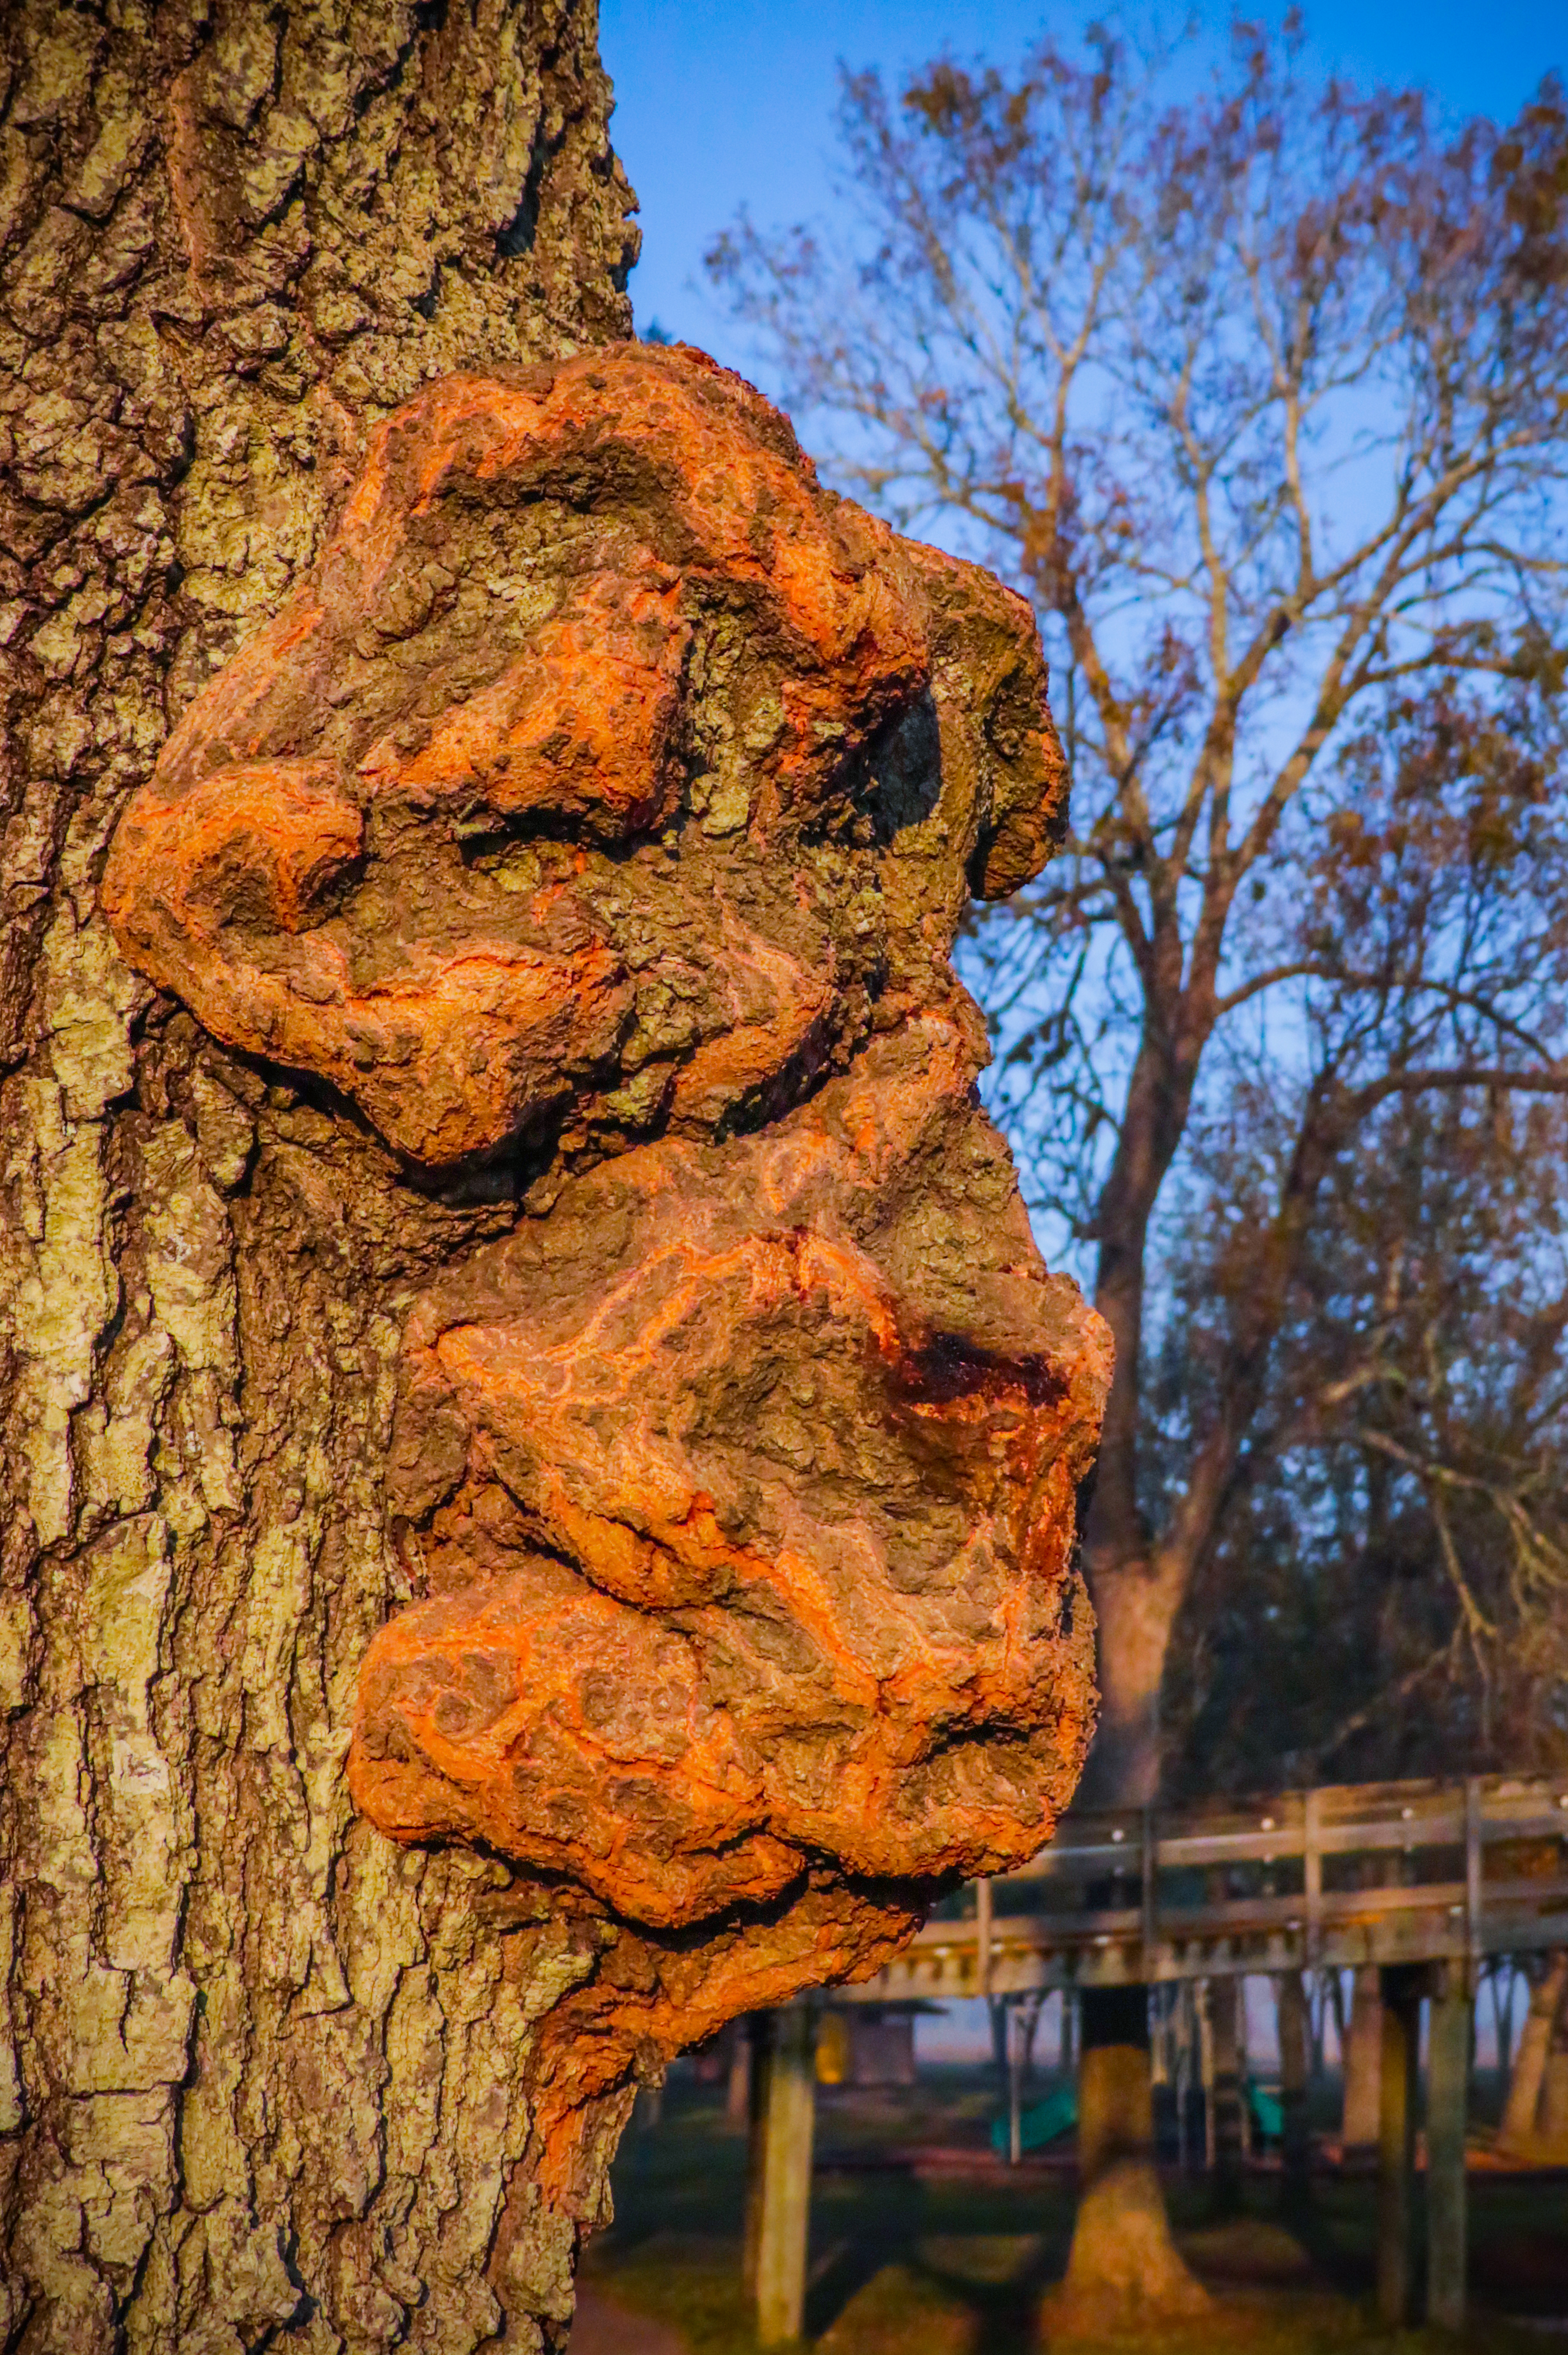
tree, botany, tree trunk, park, canon XC10, rock, woody plant, sky, branch, trunk, plant